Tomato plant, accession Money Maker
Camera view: bottom (45 deg); turntable rotation: 30 degrees
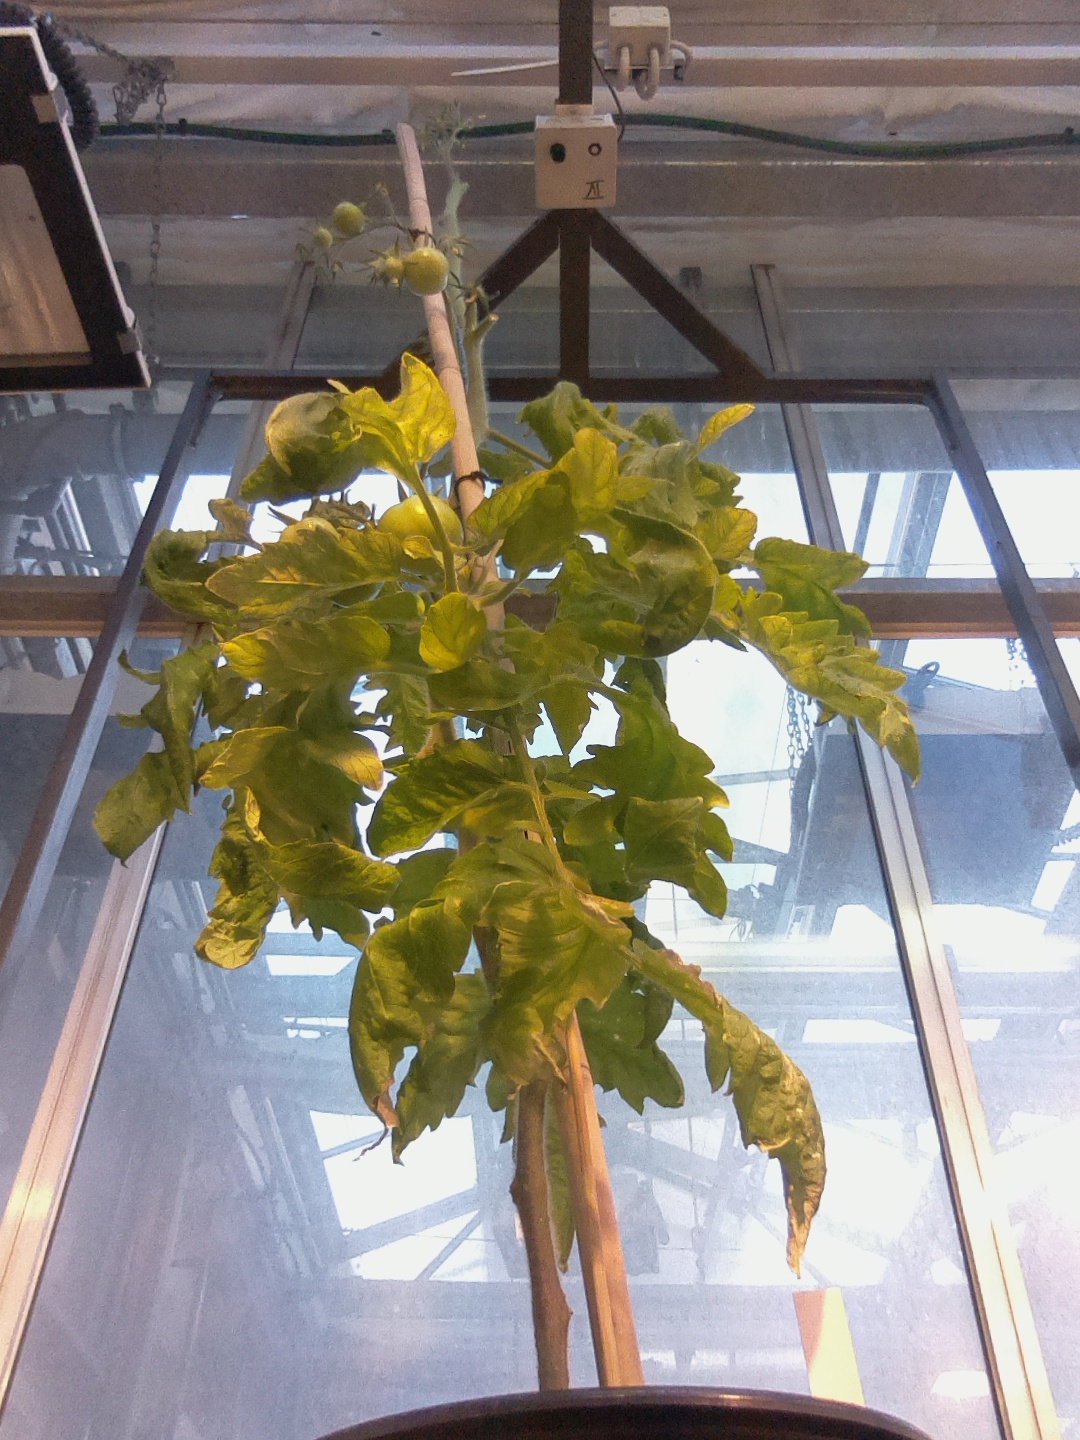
BBCH growth stage 78: 80% -90% of final fruit size